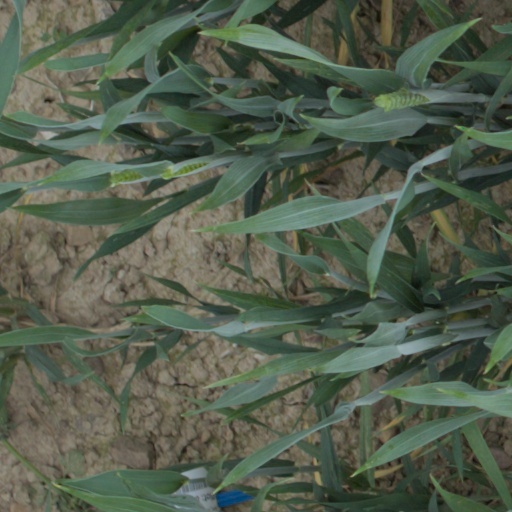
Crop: wheat